Nick Petrangelo

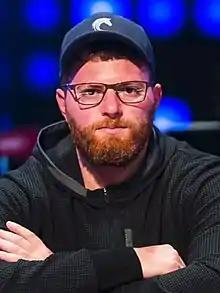
Nick Petrangelo (2018)

Nick Petrangelo (born January 2, 1987) is an American professional poker player from Feeding Hills, Massachusetts, who won two World Series of Poker bracelets.